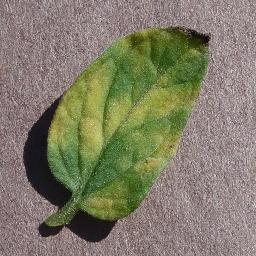
Label: Tomato___Leaf_Mold